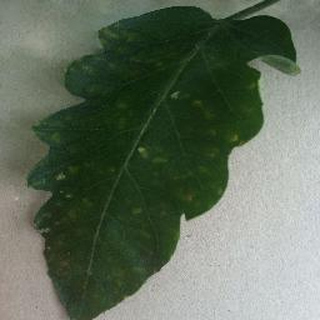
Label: tomato_late_blight